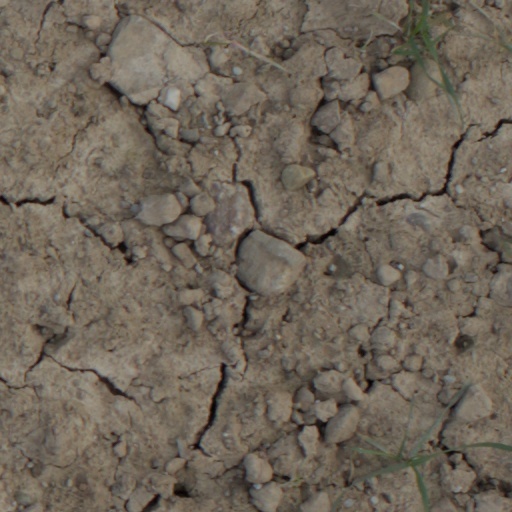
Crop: wheat